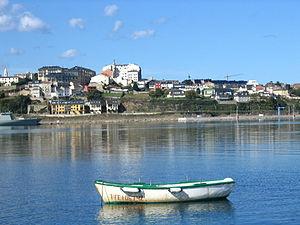
L’Eo est un fleuve du nord de l'Espagne, qui traverse les terres de Galice et des Asturies. Il se jette dans le golfe de Gascogne au niveau de la Ría de Ribadeo, connue pour la pêche au saumon.